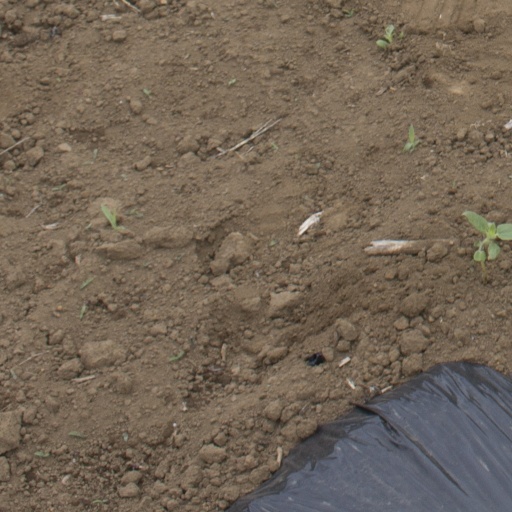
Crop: Jerusalem artichoke